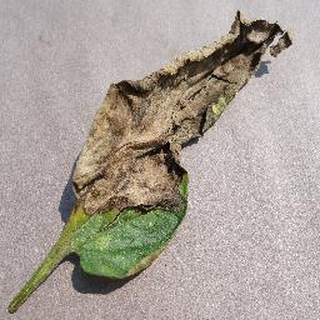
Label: tomato_late_blight